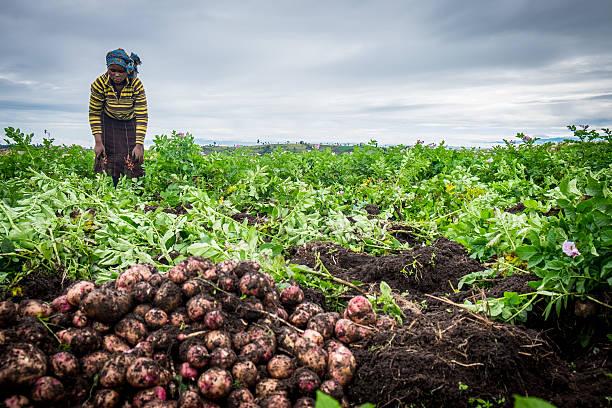
Mkulima mmoja ameinama akivuna viazi kutoka kwenye shamba lenye mimea yenye afya, akikusanya mazao hayo kwenye rundo kubwa lililo jaa viazi vilivyo komaa mazingira ya anga yenye mawingu yanatoa muangaza hafifu yakionyesha msimu wa mavuno wa zao hili la biashara linalo changia usalama wa chakula na kipato cha wakulima.